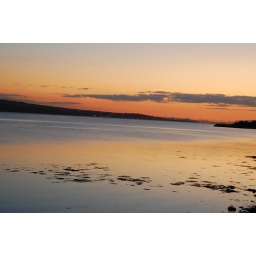
For once practically a clear sky over the River Forth